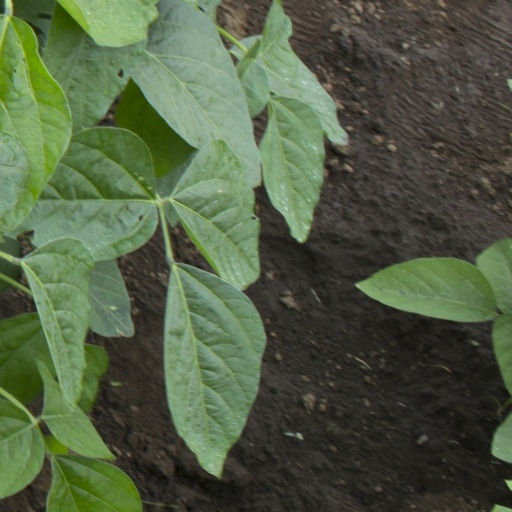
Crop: soybean